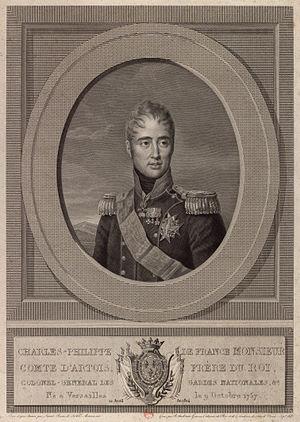
Portrait en gravure de Charles-Philippe de France, comte d'Artois
Pierre Audouin, né à Paris en 1768 et mort à Paris le 22 juillet 1822, est un dessinateur et graveur au burin français.